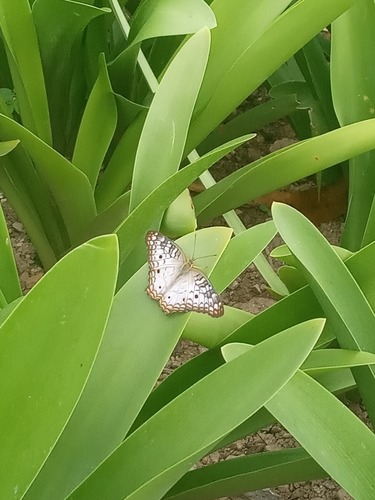
Scientific name: Anartia jatrophae
Common name: White peacock
Family: Nymphalidae
Order: Lepidoptera
Pollinator type: Primary pollinator
Habitat: Gardens, parks, and open areas
Geographic range: Southern United States to Argentina
Conservation status: Least Concern